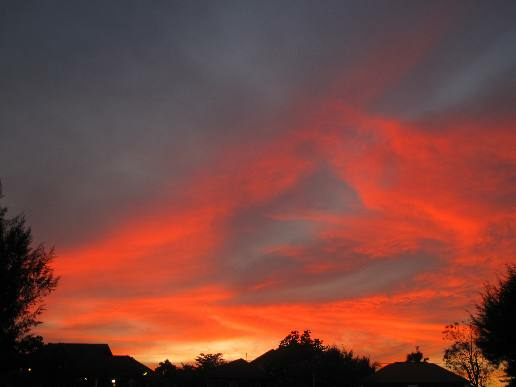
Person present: No